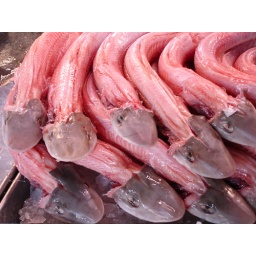
fish market in venice